Assassin's Creed Syndicate: Jack the Ripper

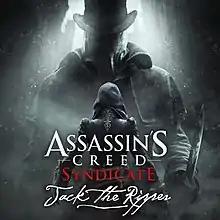
Cover art depicting Jack the Ripper and Evie Frye.

Assassin's Creed Syndicate: Jack the Ripper is a downloadable content (DLC) expansion pack developed and published by Ubisoft for the 2015 action-adventure video game "Assassin's Creed Syndicate". Set in London in 1888, "Jack the Ripper" explores the purported untold circumstances surrounding the brutal murders of several prostitutes who lived and worked in the East End of London between 31 August and 9 November 1888, and the true identity of their murderer. The pack follows two player characters who oppose each other: Evie Frye, a member of the Brotherhood of Assassins and one of the two protagonists of the base game, and a fictionalized version of the titular historical figure, depicted as a mentally disturbed renegade Assassin within series lore. Jack the Ripper's goal is to subvert the legacy of his estranged mentor Jacob Frye, while Evie attempts to find her missing brother and stop the Ripper's reign of terror as well as the criminals he has rallied to his cause.